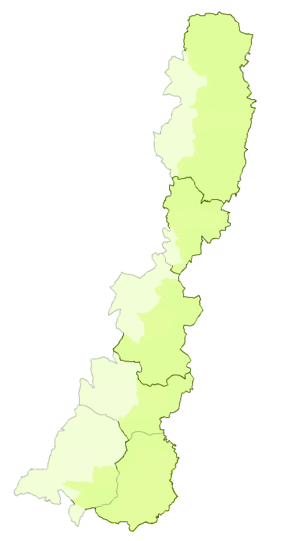
On désigne sous le nom de Frange d’Aragon un territoire de la communauté autonome d'Aragon, en Espagne, limitrophe de la Catalogne et où la langue traditionnellement parlée est le catalan.